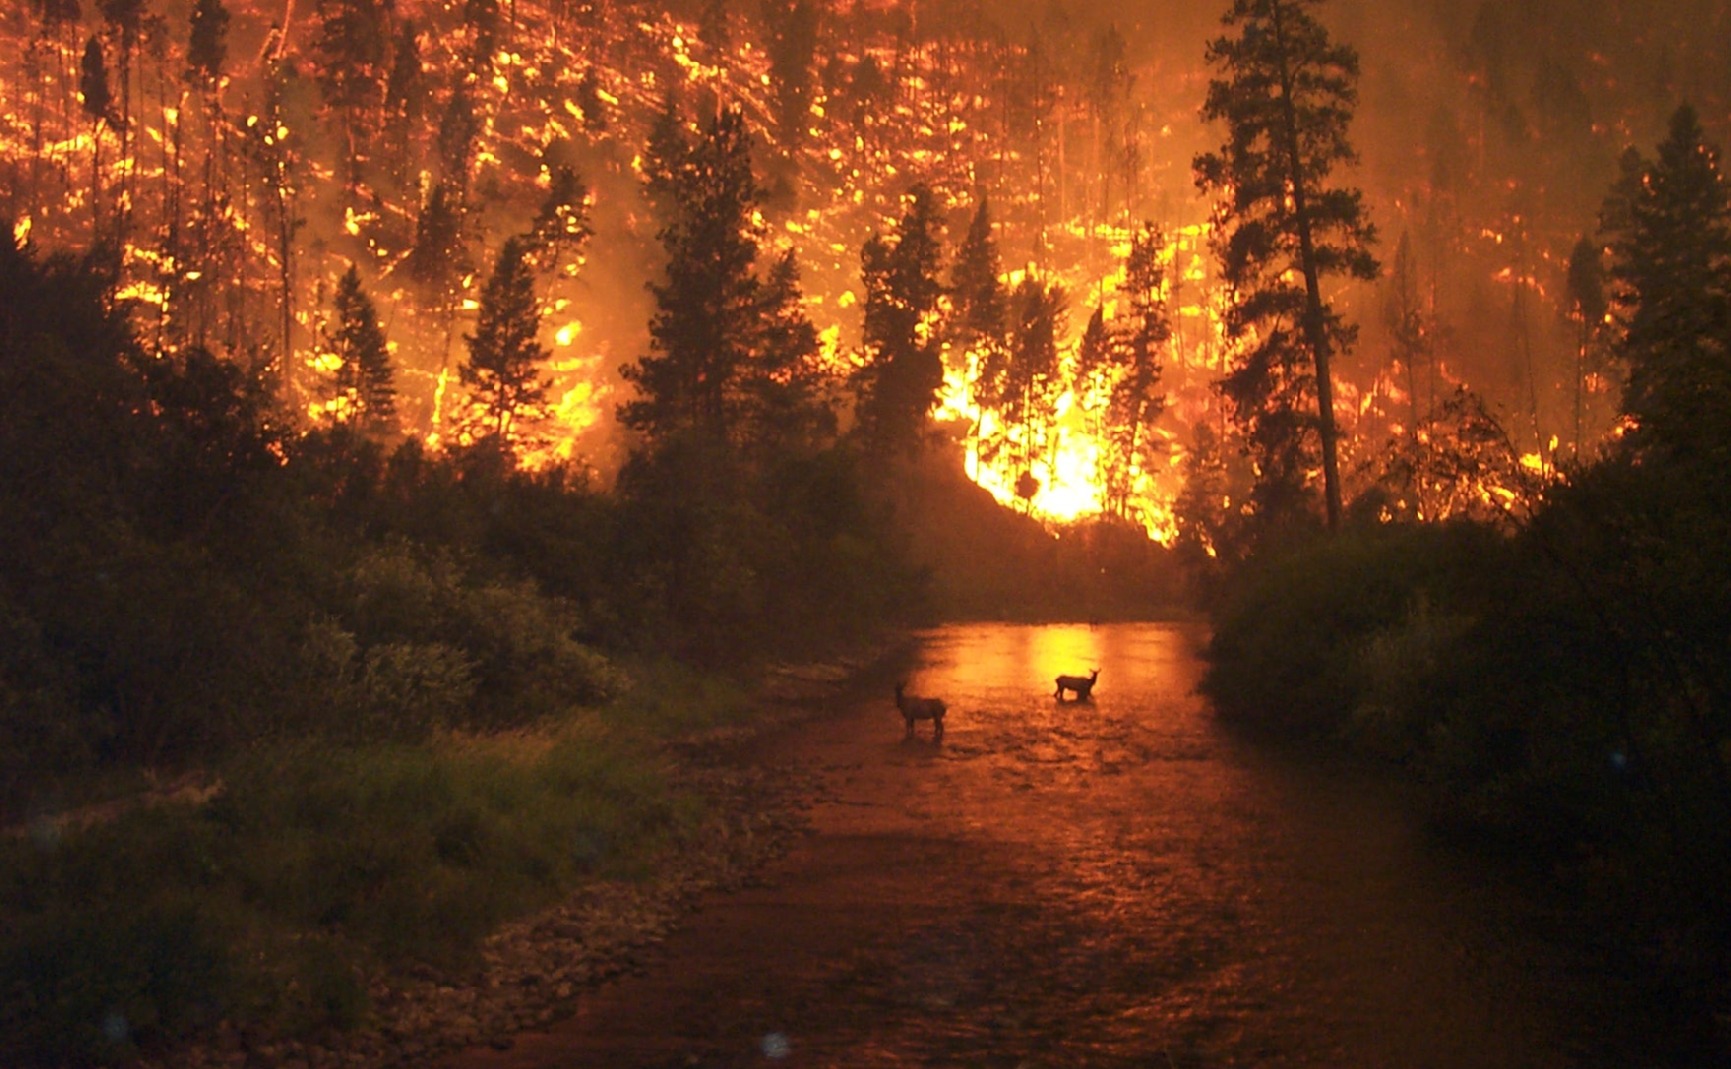
sunlight, morning, smoke, fire, glow, burn, brand, natural disaster, disaster, event, forest fire, waldsterben, wildfire, environmental protection, embers, conflagration, atmospheric phenomenon, geological phenomenon